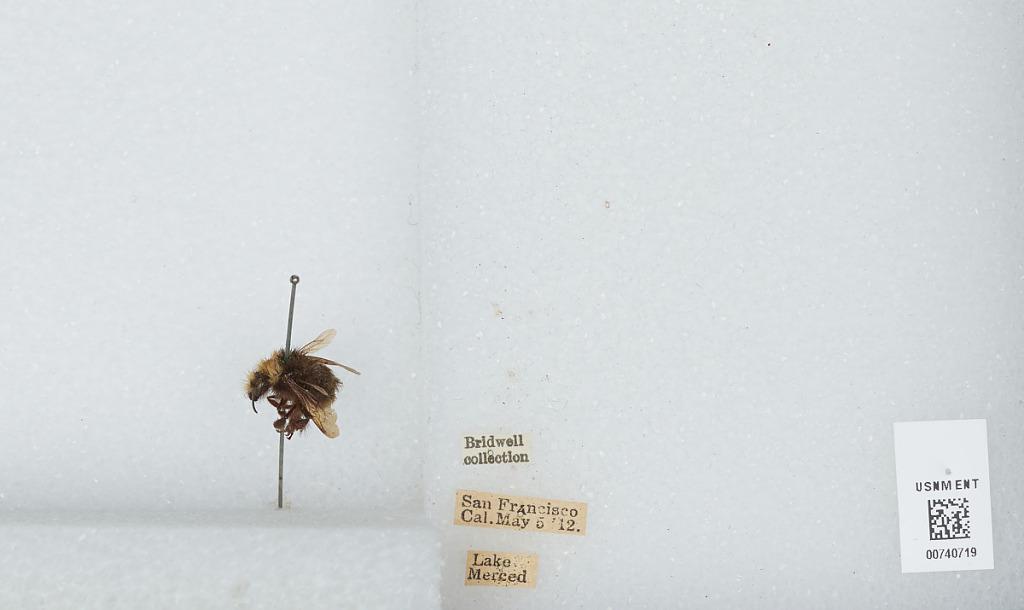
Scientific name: Bombus (Fervidobombus) californicus Smith
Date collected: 1912-5-5
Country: United States
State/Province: California
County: San Francisco
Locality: Lake Merced
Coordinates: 37.72, -122.495